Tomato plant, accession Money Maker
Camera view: bottom (45 deg); turntable rotation: 240 degrees
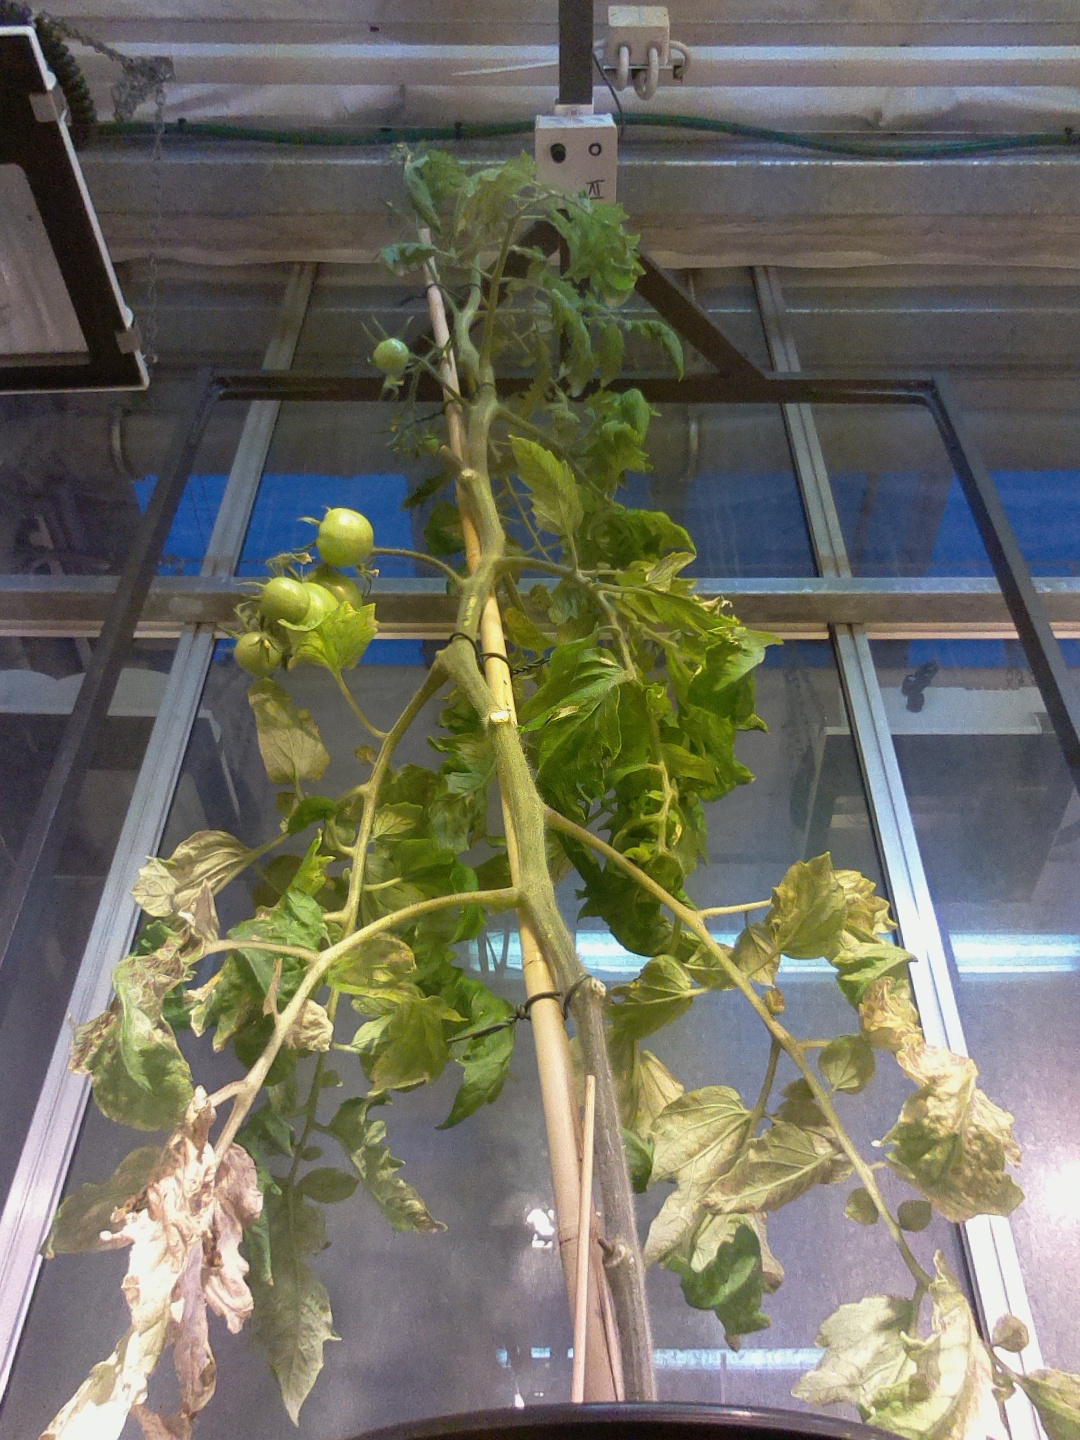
BBCH growth stage 77: 70%-80% of final fruit size